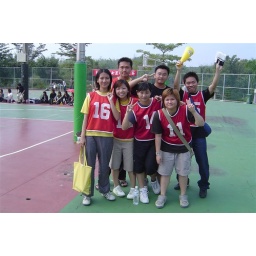
Some of my students played in the school basketball copetition. Here the boys are cheering on the girls before they play.